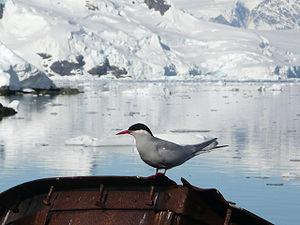
L'Antarctique, parfois appelé « le Continent Austral » ou « le Continent Blanc », est le continent le plus méridional de la Terre. Situé autour du pôle Sud, il est entouré des océans Atlantique, Indien et Pacifique et des mers de Ross et de Weddell. Il forme le cœur de la région antarctique qui inclut également les parties émergées du plateau des Kerguelen ainsi que d'autres territoires insulaires de la plaque antarctique plus ou moins proches. L'ensemble de ces territoires, qui partagent des caractéristiques écologiques communes, constitue l'écozone antarctique.
La Sterne couronnée ou sterne subantarctique, est une espèce d'oiseaux appartenant à la famille des Laridae.
Tristan da Cunha est un groupe d'îles de l'océan Atlantique faisant partie du territoire britannique d'outre-mer de Sainte-Hélène, Ascension et Tristan da Cunha.